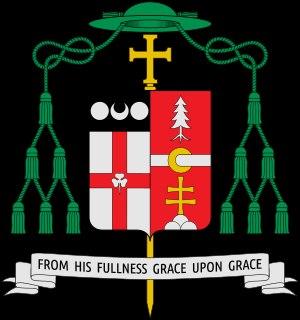
Ronald William Gainer, né le 24 août 1947 à Pottsville en Pennsylvanie, est un prélat américain, évêque de Harrisburg depuis 2014. Sa devise est Ex de plenitudine - Gratiam pro gratia.